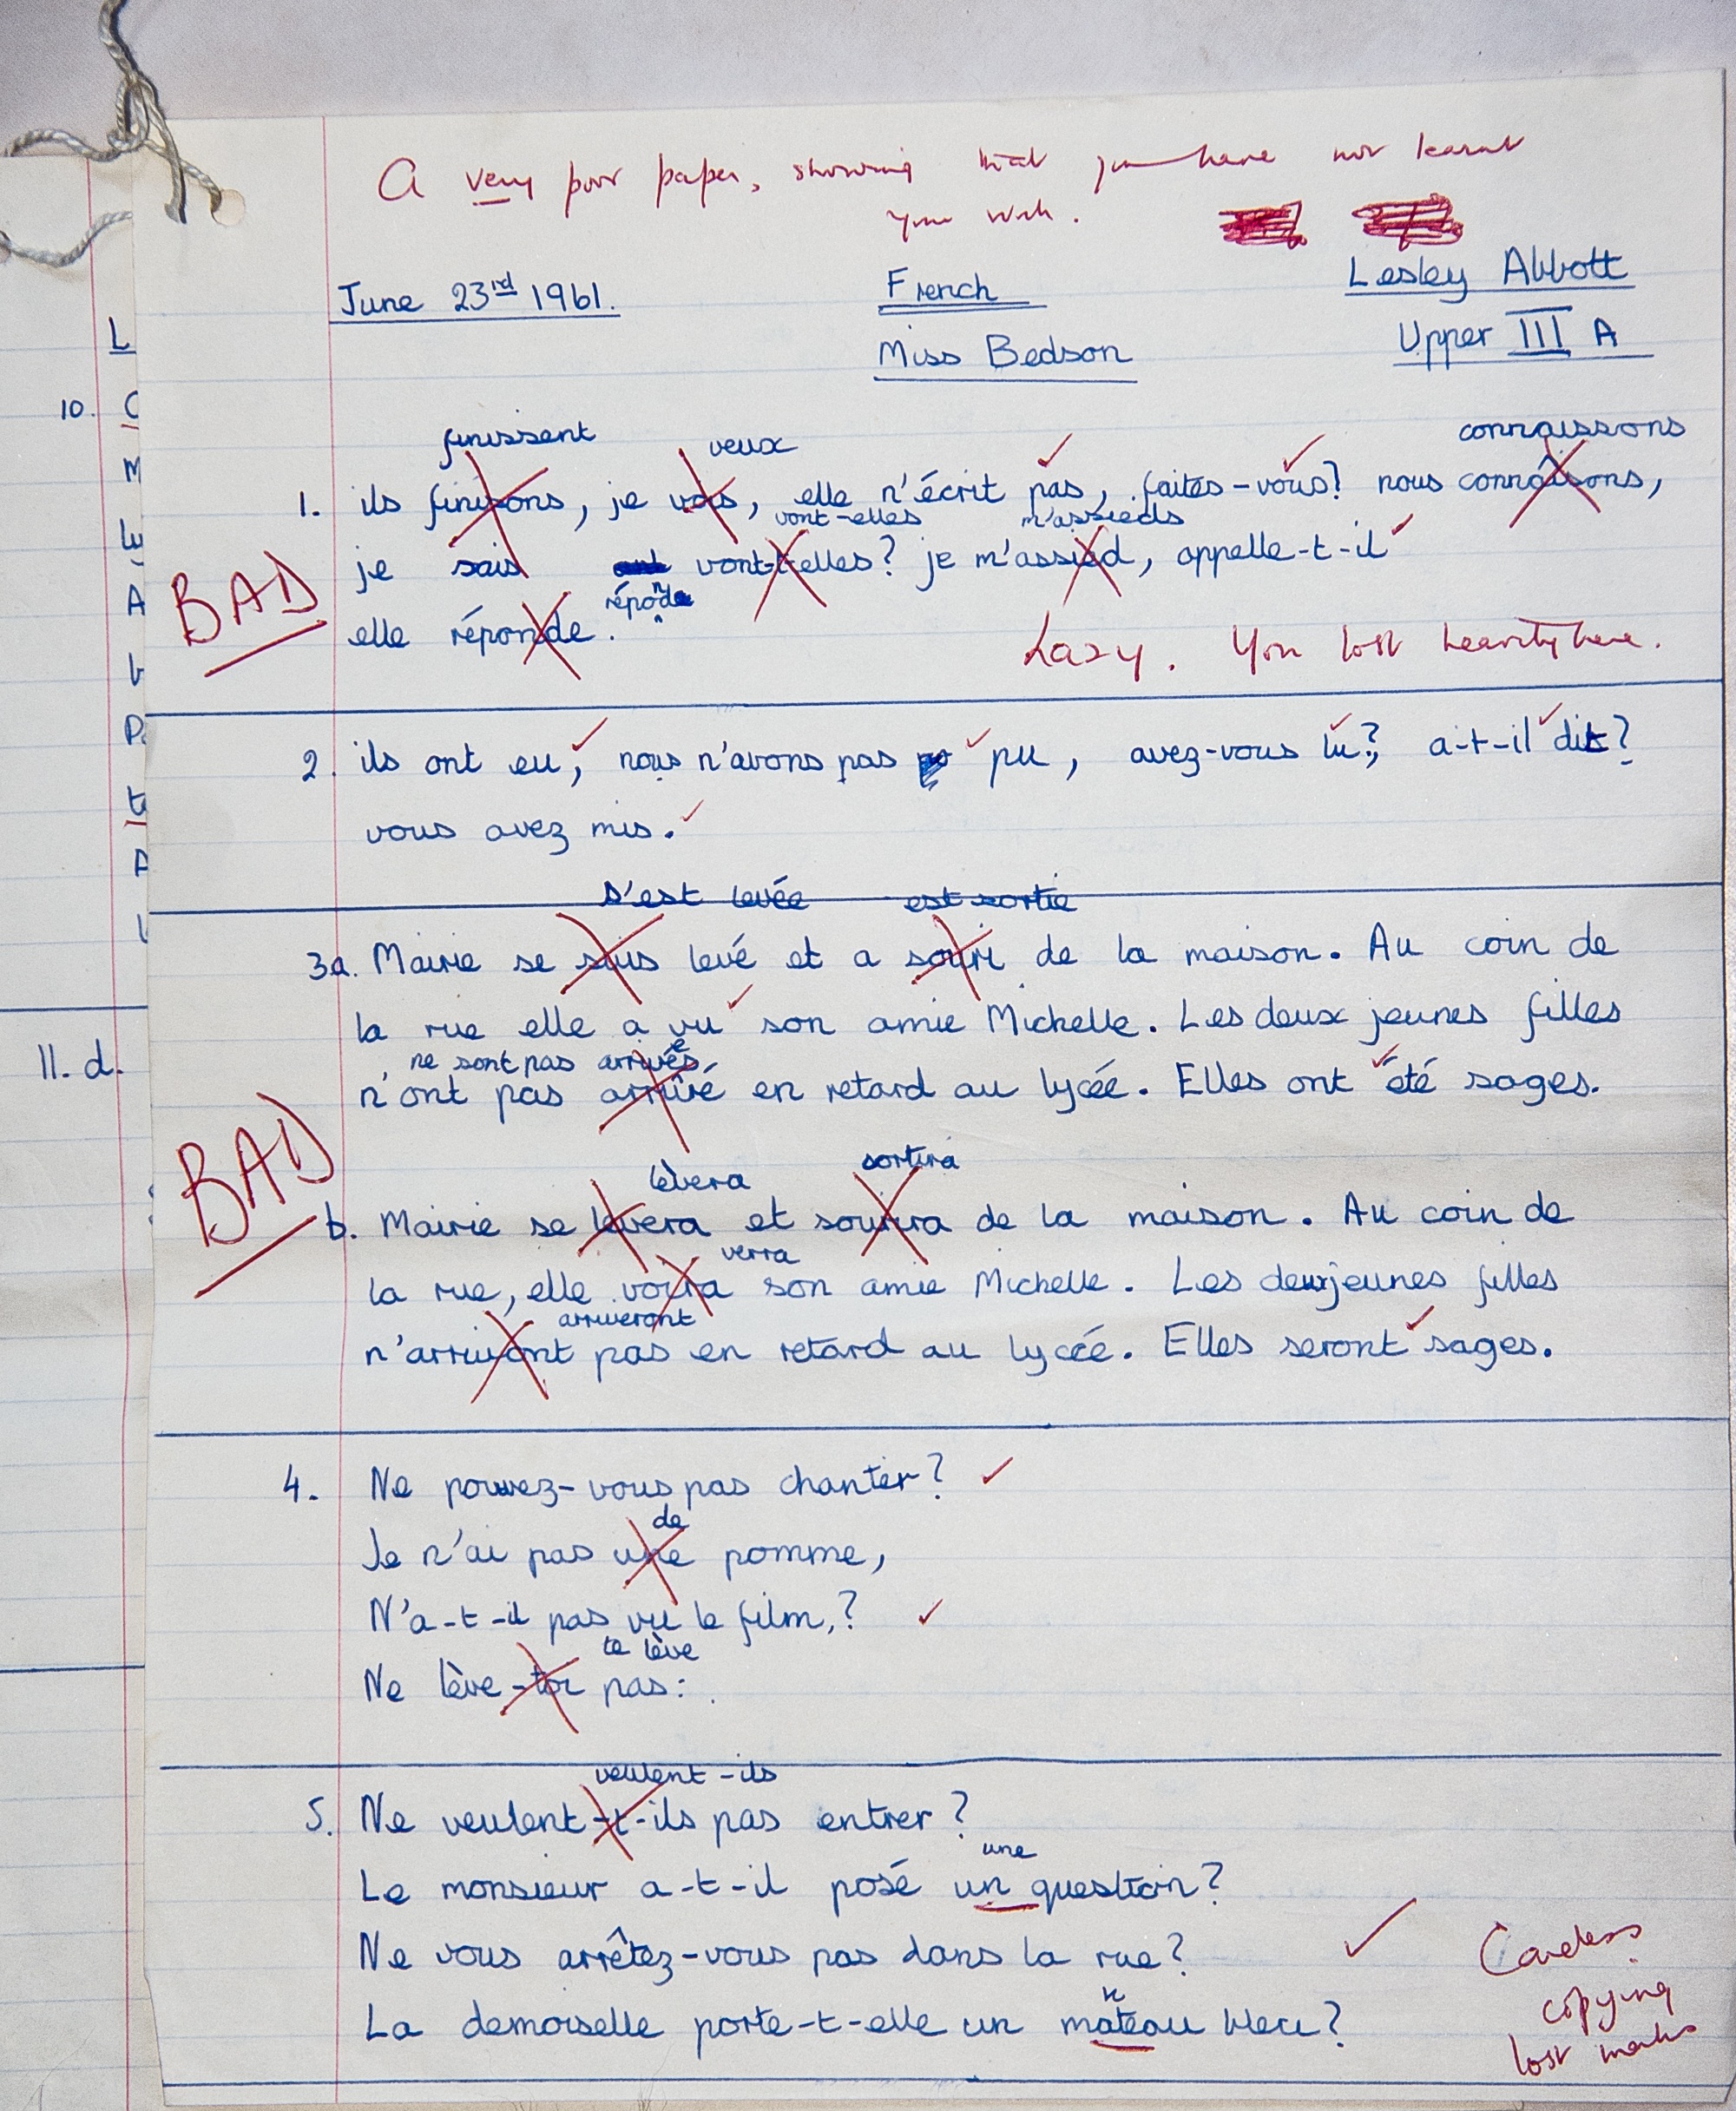
writing, line, education, font, england, french, text, handwriting, fail, school, learning, document, bad, shape, teacher, 1960s, exam, wrong